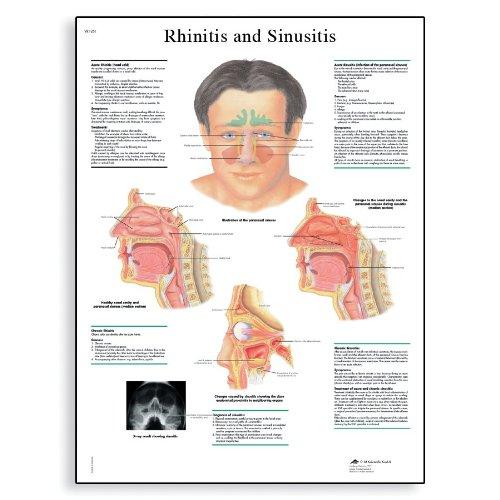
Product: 3B Scientific VR1251L Glossy Laminated Paper Rhinitis and Sinusitis Anatomical Chart, Poster Size 20" Width x 26" Height
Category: Industrial & Scientific | Science Education | Charts & Posters
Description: This thickly laminated larynx anatomical chart is printed on premium glossy UV resistant paper and comes with 2 sided lamination and metal eyelets to make the larynx chart easy to display.
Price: $21.00
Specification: Shipping Weight: 1.3 pounds (View shipping rates and policies)|ASIN: B005DTGHZA|Item model number: VR1251L|    #23625    in Science Kits & Toys    |    #1590    in Science Education Charts & Posters